Rosa Rio

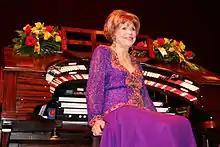
Rosa Rio at the Tampa Theatre Wurlitzer (May 2006)

In 1993, Rio moved to Hillsborough County in Florida, where she played accompaniment to silent films at the Tampa Theatre. She was still providing silent film accompaniment up to her death, including a screening of the Buster Keaton film "One Week". It was from the stage of the Tampa Theatre in 2007 that she first publicly gave her real age, which she had kept to herself for decades due to age discrimination dating back to her network radio years. Because Rio never celebrated birthdays, some of her family members were not aware of her age until the night before her Tampa Theatre "confession." She celebrated her 107th birthday in June 2009.